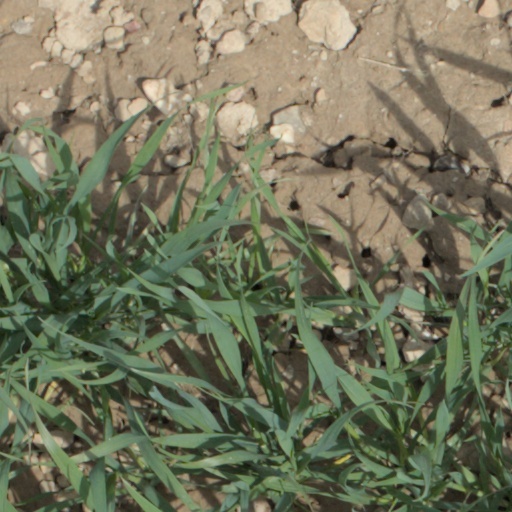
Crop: wheat